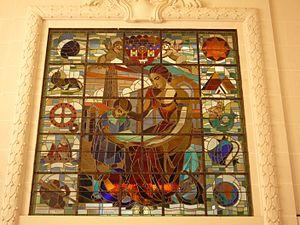
Bibliothèque d'Etude et du Patrimoine, Toulouse.
La bibliothèque d'étude et du patrimoine fait partie du réseau des bibliothèques municipales de Toulouse, elle conserve les collections historiques de la ville. Construite à partir de 1932, elle a été inaugurée le 30 mars 1935 et est inscrite à l'inventaire des monuments historiques depuis le 7 décembre 1994.